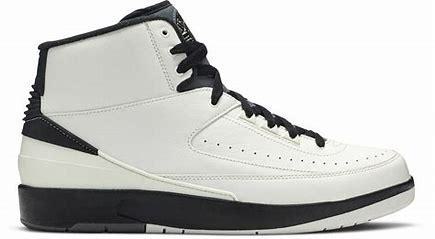
Brand: Jordan
Model: 2 Retro